Battle of Broodseinde

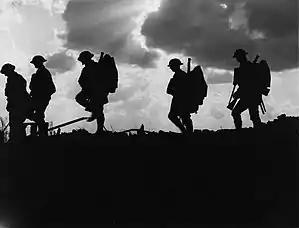

In IX Corps the 37th Division attacked with two brigades, the 19th Division on the right co-operating with an artillery and machine-gun barrage and a smoke screen. The right brigade pivoted on the southern flank amid much German small-arms fire but captured the first objective on the Tower Hamlets (Bassevillebeek) spur. German counter-attacks and fire from Joist Trench and Berry Cottage then pushed the right flank units back to their start line. The left brigade was fired on from a pillbox and Lewis Farm, which had been missed by the bombardment and which hindered an attack on dugouts along the north end of Gheluvelt wood. The brigade dug-in in short of the final objective, Tower Trench was captured but then abandoned, also due to the fire from Lewis Farm.